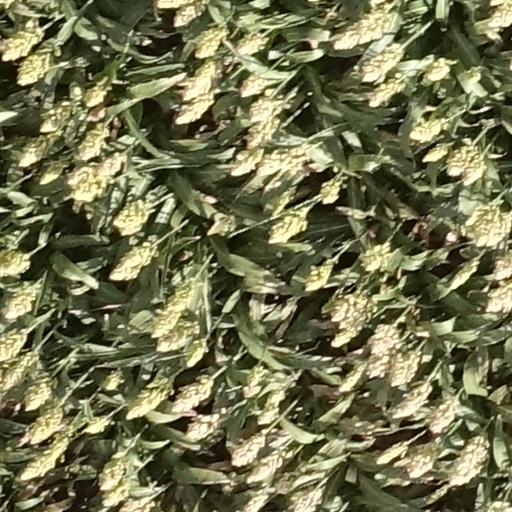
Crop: sorghum